Simón Brand

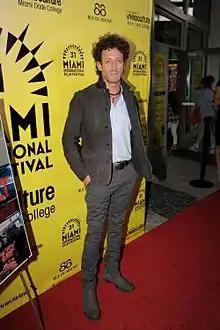
Brand at the 2014 Miami International Film Festival

Simón Brand (born July 28, 1970) is a Colombian film director. Brand has directed more than 200 TV commercials for companies such as Coca-Cola, Coors Light, AT&T, Apple Inc., BMW. He has also directed music videos for artists such as Paulina Rubio, Thalía, Juanes, Shakira, Alejandro Fernández, Enrique Iglesias and Ricky Martin.